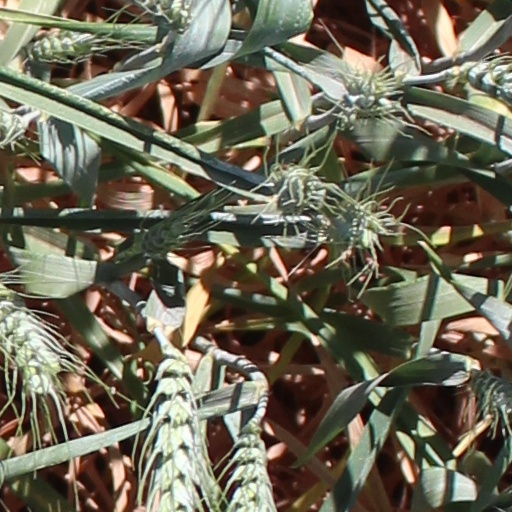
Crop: wheat